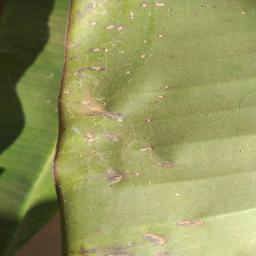
Label: MALBHOG LEAF